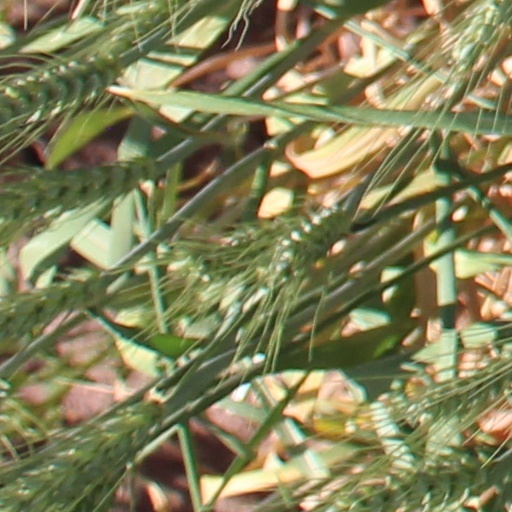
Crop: wheat